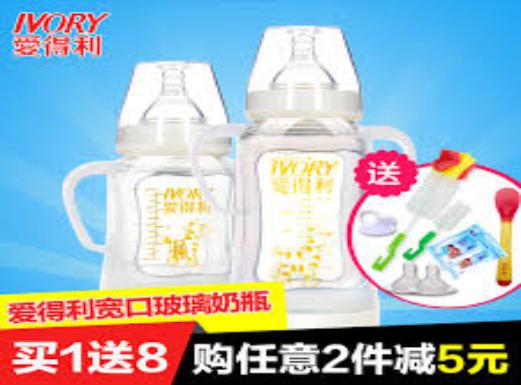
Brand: IVORY
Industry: Necessities